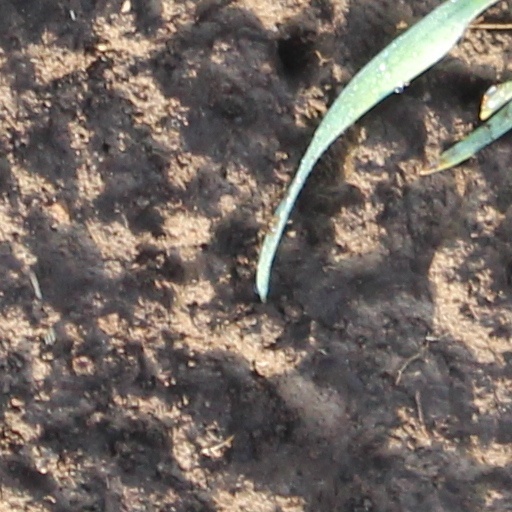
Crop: wheat